Romance/Romance

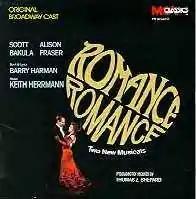
Original Recording

Romance/Romance is a musical with a book and lyrics by Barry Harman and music by Keith Herrmann.